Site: brandenburg
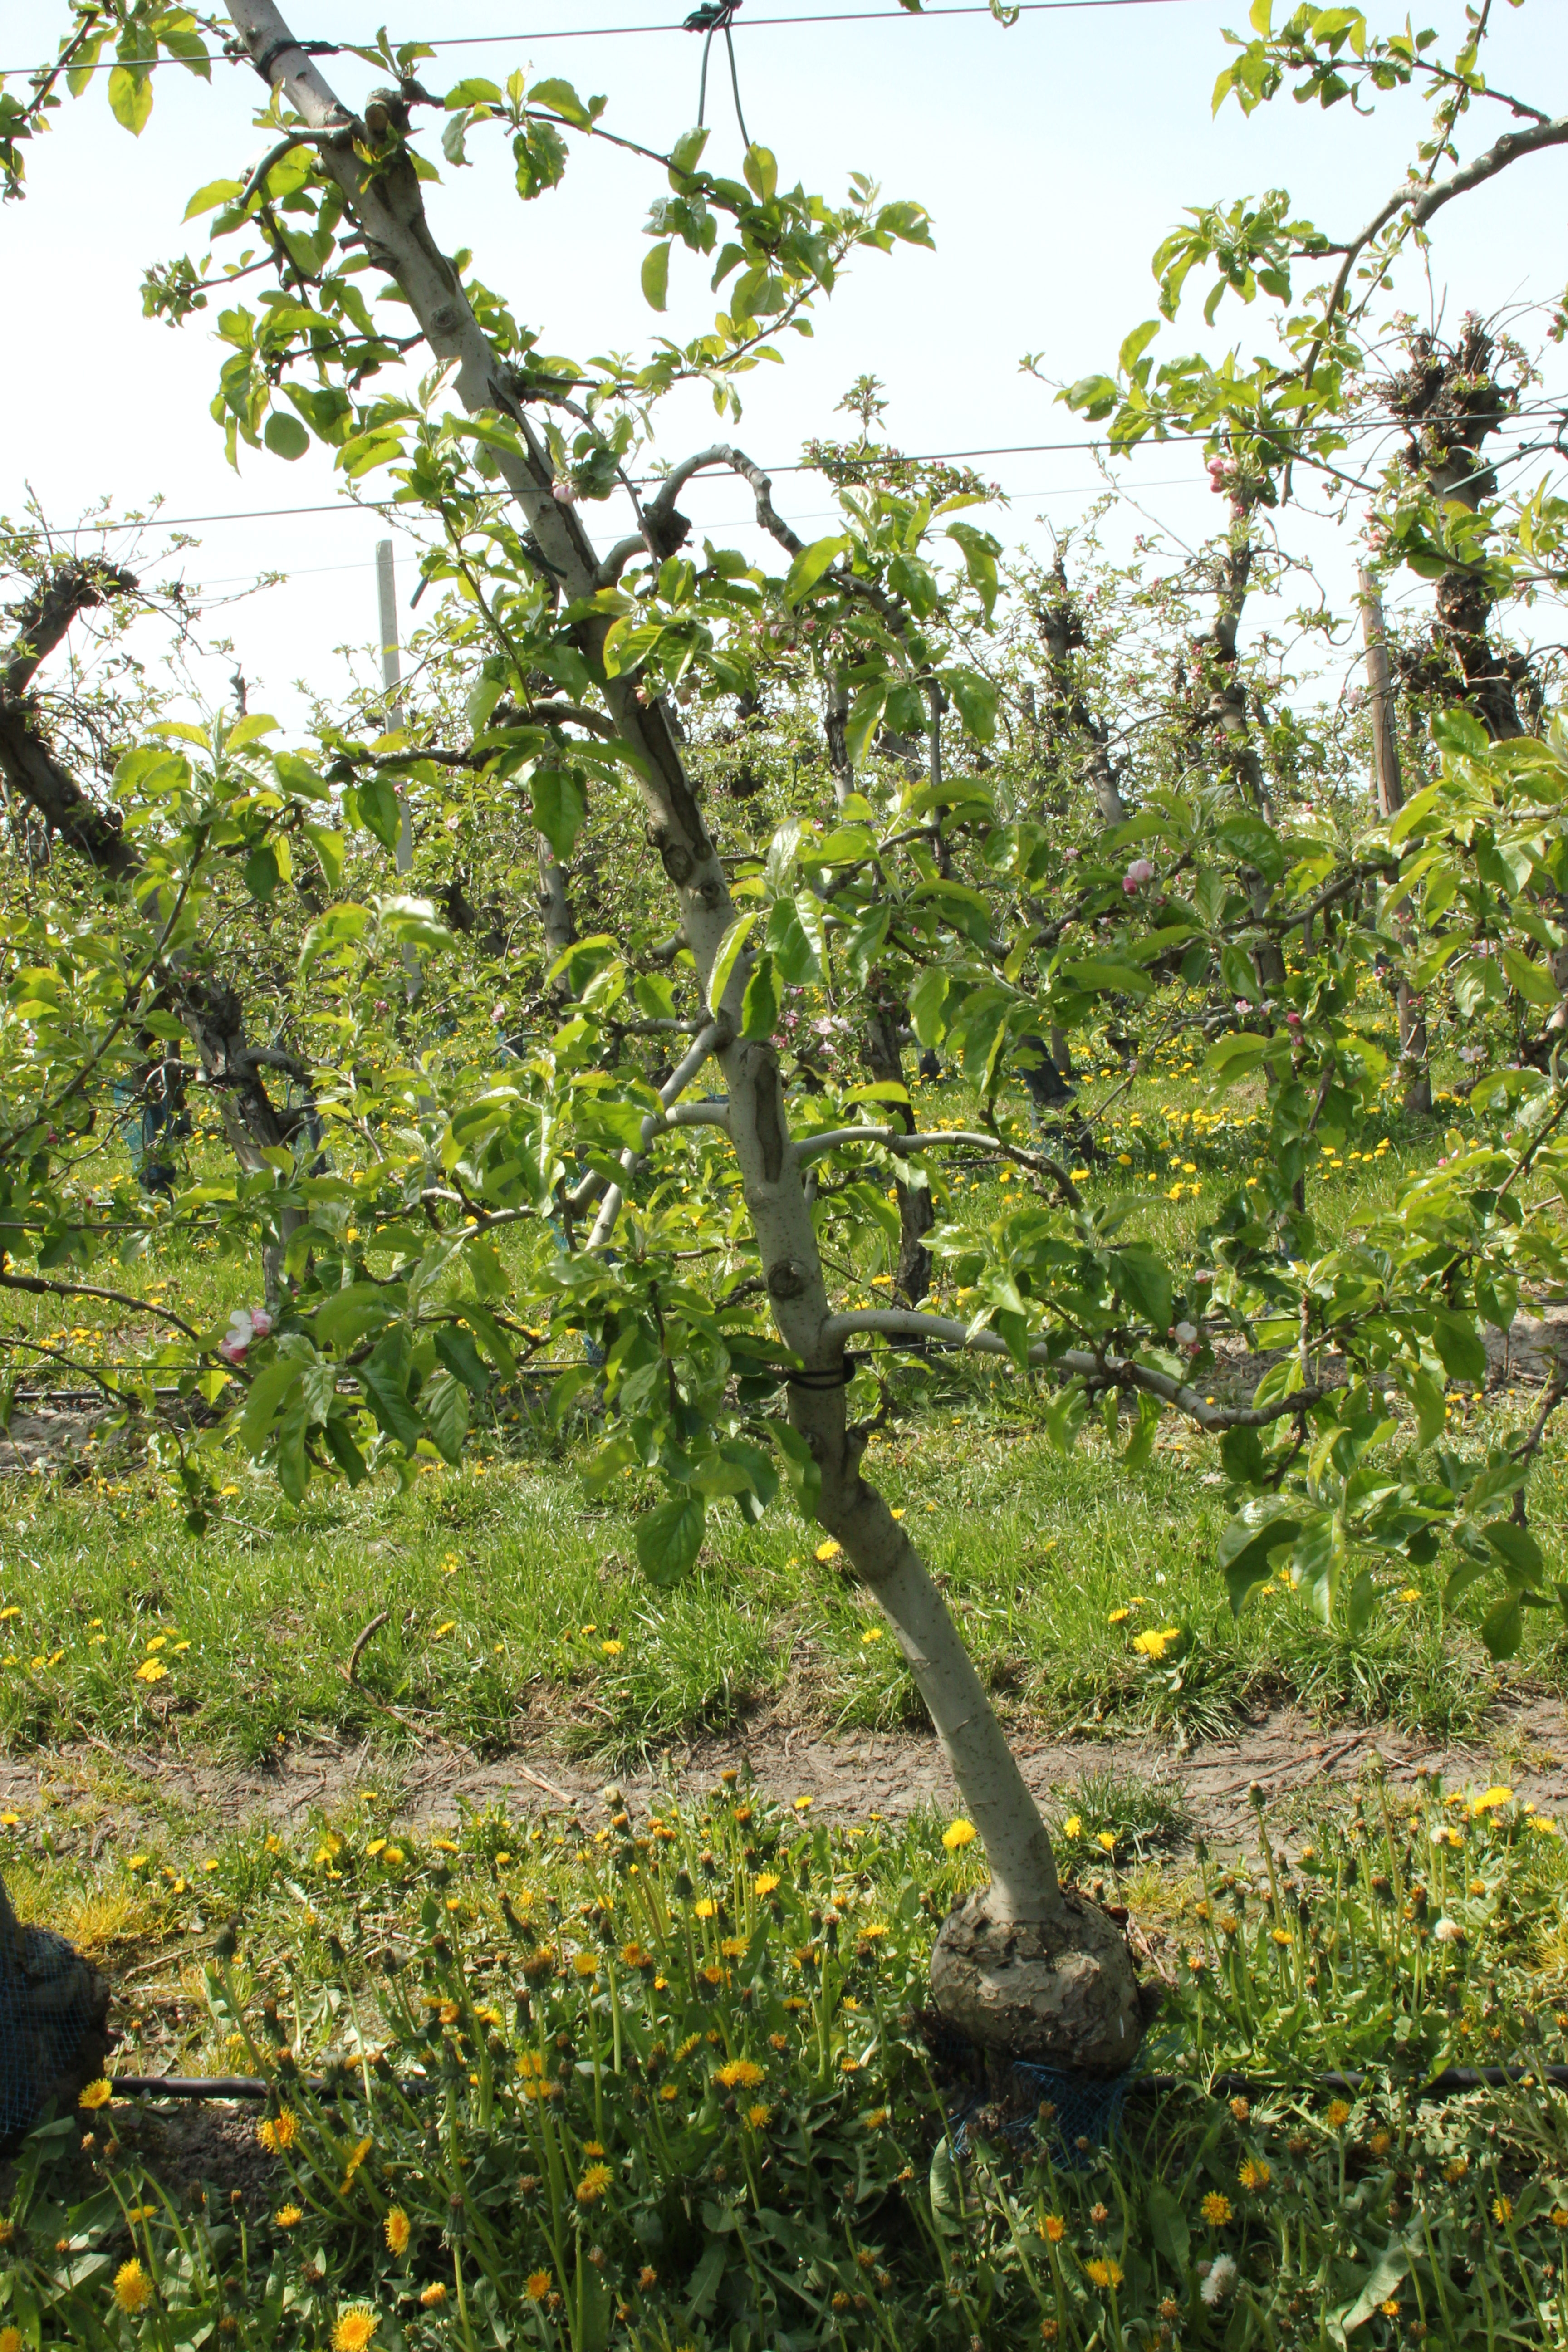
Growth stage (BBCH 60): Flowering